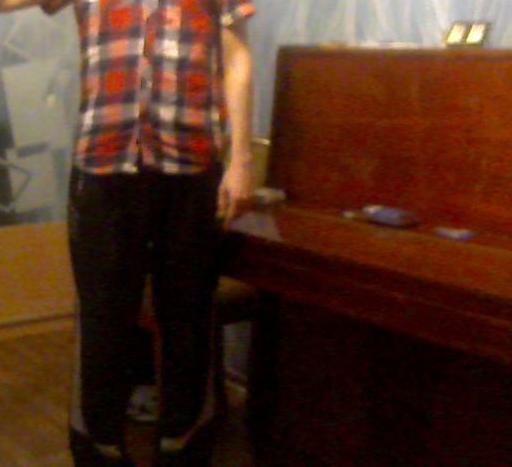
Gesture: no_gesture